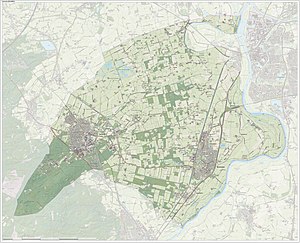
Brummen (Nederlandene)
Topografisk kommune kort Brummen, per marts 2017. (klik på kortet for stort billede)
Brummen er en kommune i den nederlandske provins Gelderland. Kommunen har 20.750 indbyggere og dækker et areal på 85,05 km². Den vigtigste landsby er Brummen, den største by i hensyn til befolkningstal er Eerbeek.